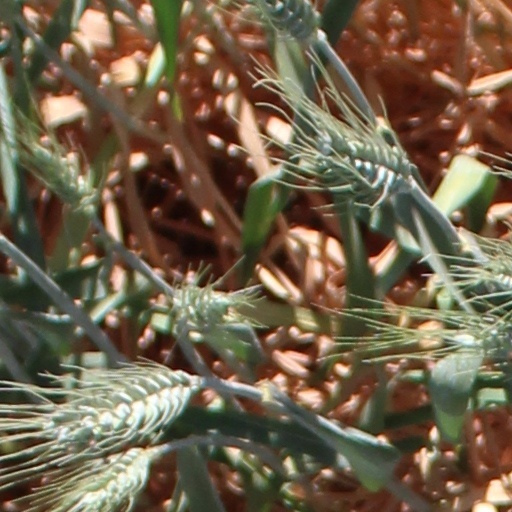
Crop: wheat